Dragonfly (Titan space probe)

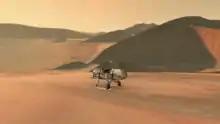
An artist's concept of the "Dragonfly" rotorcraft-lander approaching a site on Titan

The craft is to remain on the ground during the Titan nights, which last about eight Earth days or 192 hours. Activities during the night may include sample collection and analysis, seismological studies like diagnosing wave activity on the northern hydrocarbon seas, meteorological monitoring, and local microscopic imaging using LED illuminators as flown on "Phoenix" lander and "Curiosity" rover. The craft is designed to communicate directly to Earth with a high-gain antenna.